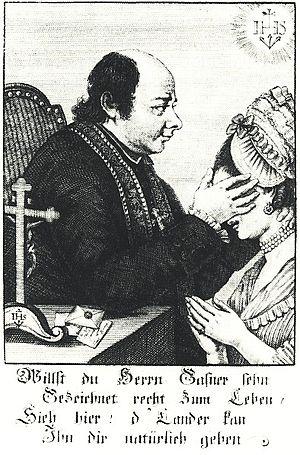
Johann Joseph Gassner, né le 22 août 1727 à Braz, près de Bludenz, mort en 1779 à Pondorf en Bavière, fut un exorciste autrichien célèbre.